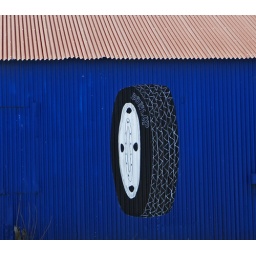
A used tire shop emblem on this deep blue building on Clinton Dr near the ship channel.